Suzanne Pleshette

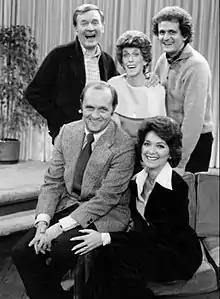
(L to R): Bill Daily, Bob Newhart, Marcia Wallace, Pleshette, and Peter Bonerz in "The Bob Newhart Show"

Pleshette's first television role was in the episode "Night Rescue" (December 5, 1957) of the CBS adventure/drama television series "Harbormaster", starring Barry Sullivan and Paul Burke. Her other early television appearances include "Playhouse 90", "Decoy", "Have Gun – Will Travel", "", "Riverboat", "Alfred Hitchcock Presents", "The Tab Hunter Show", "Channing", "Ben Casey", "Naked City," "Gunsmoke", "Wagon Train", the pilot episode of "The Wild Wild West", and "Dr. Kildare", for which she was nominated for her first Emmy Award. She guest-starred more than once as different characters in each of the following 1960s TV series: "Route 66", "The Fugitive", "The Invaders", "The F.B.I.", "Columbo (Dead Weight)" (1971), and "The Name of the Game".